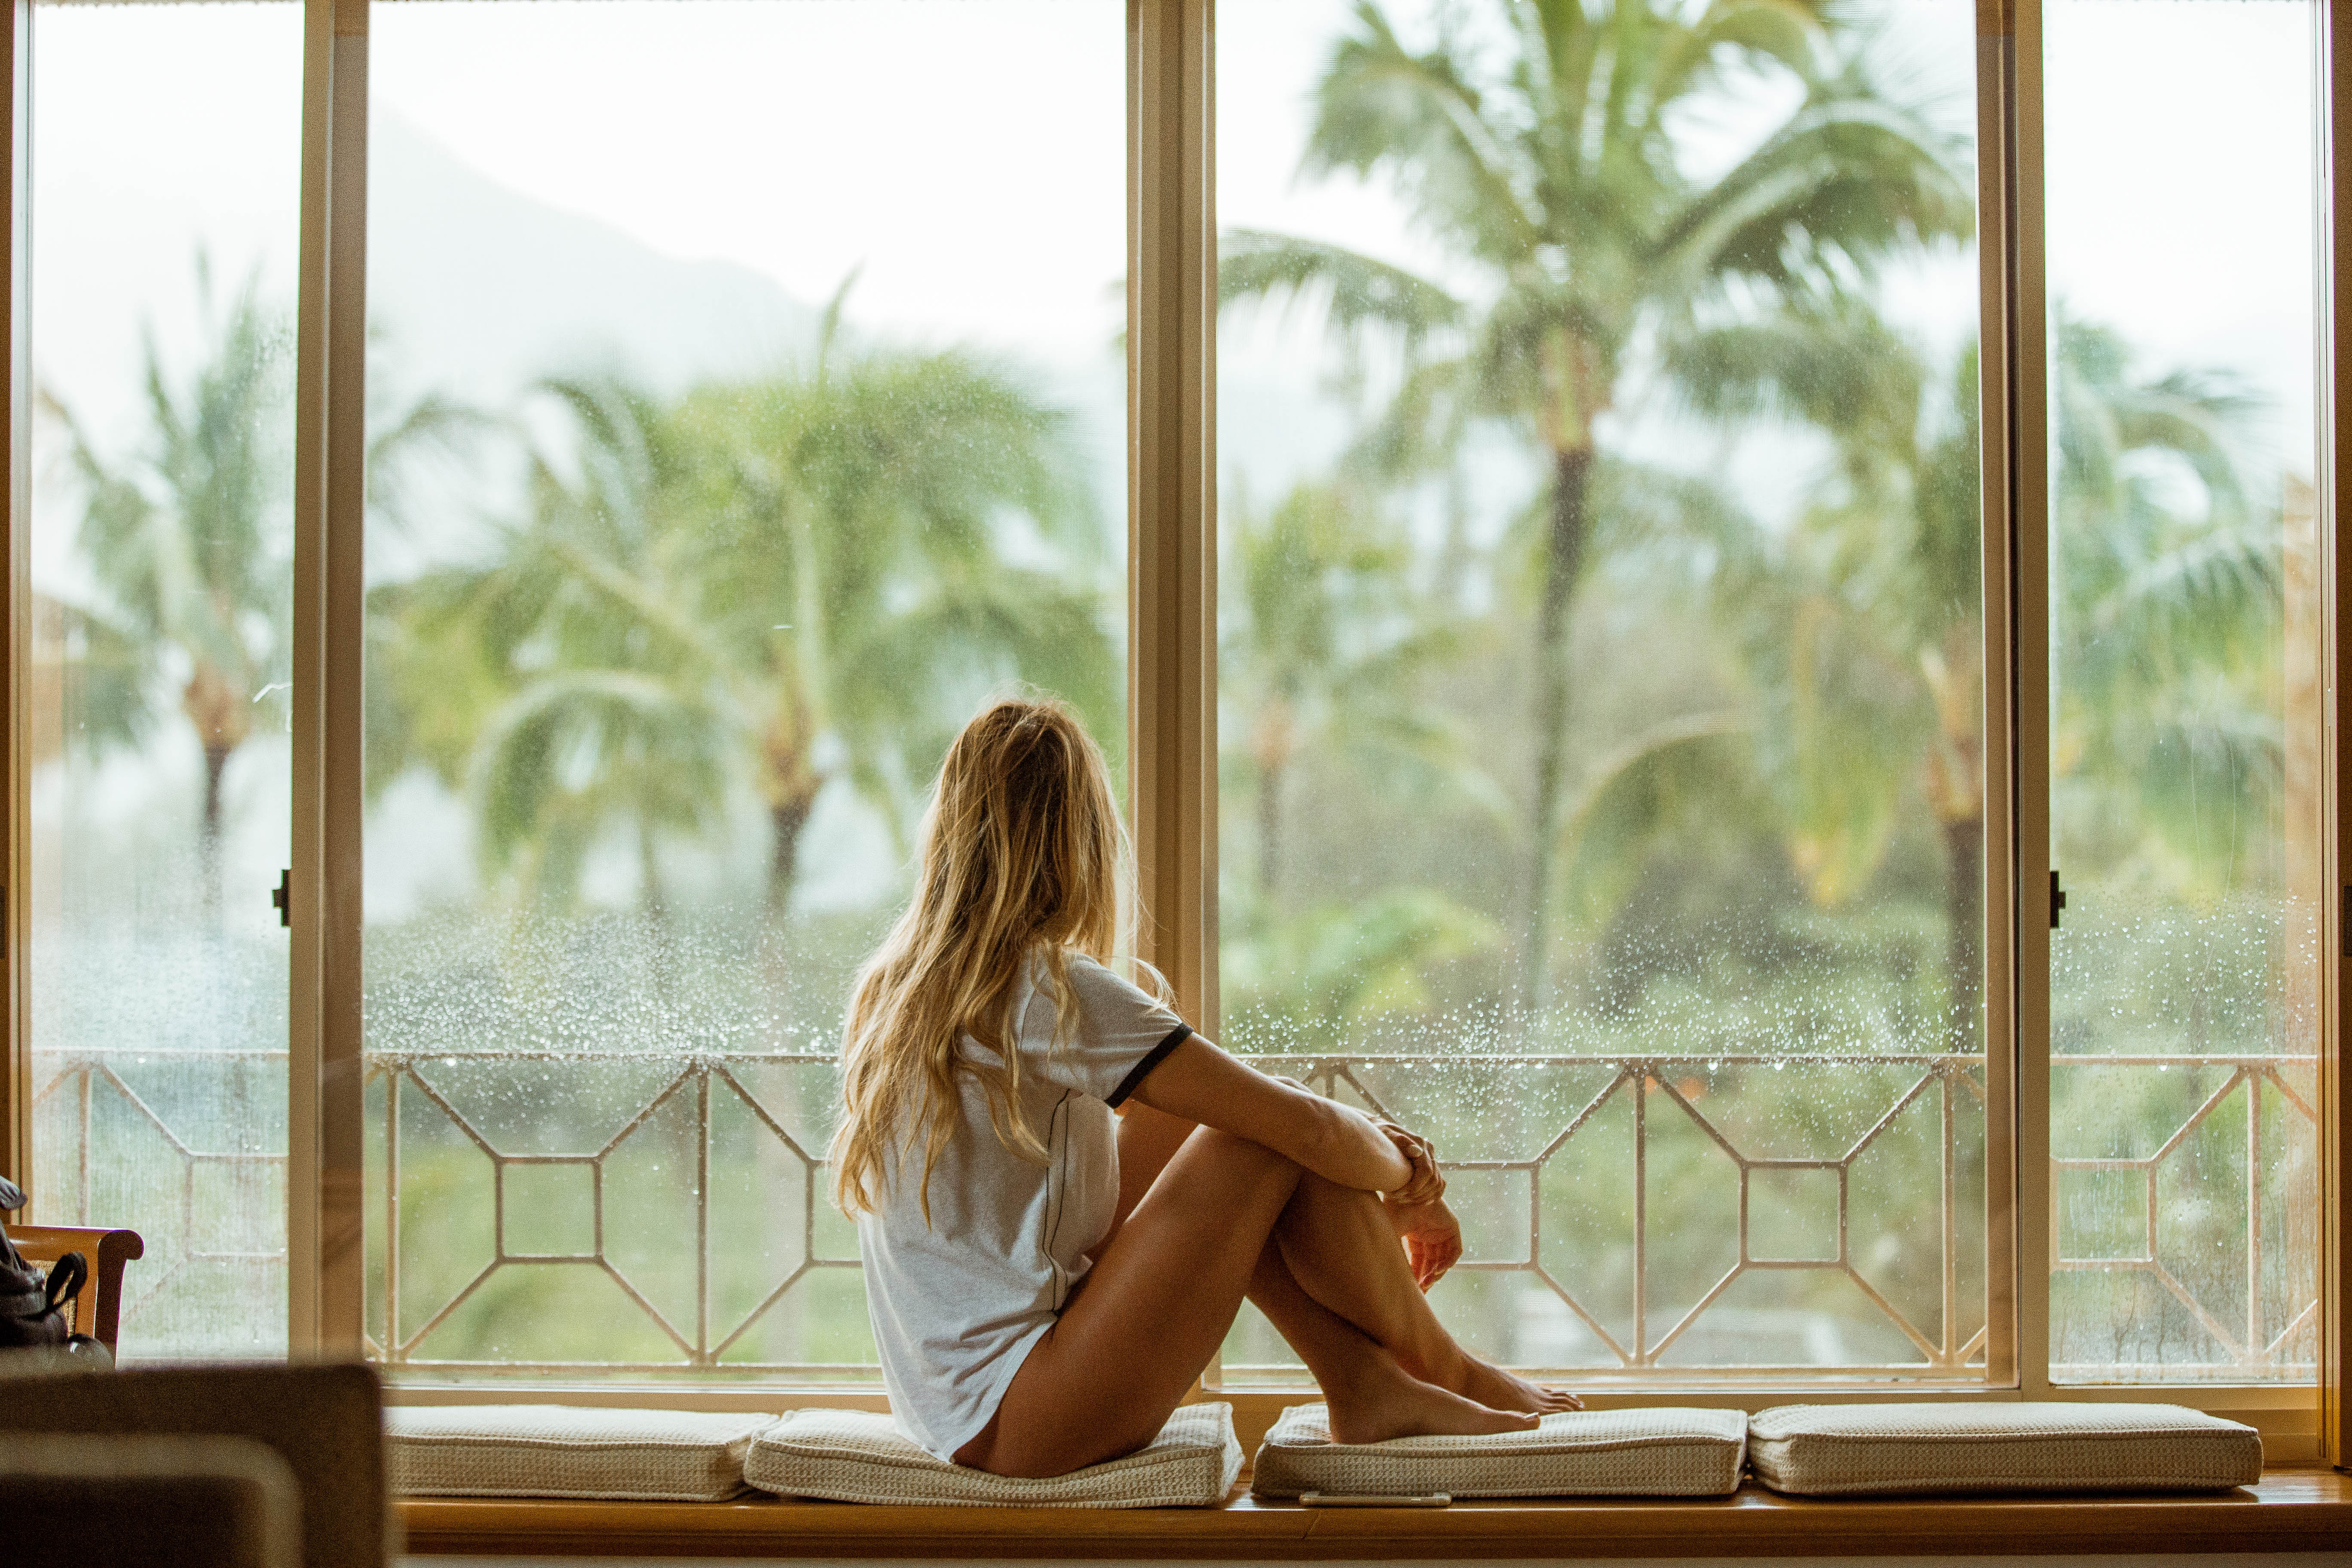
woman, window, female, sitting, lady, long hair, interior design, sit, art model